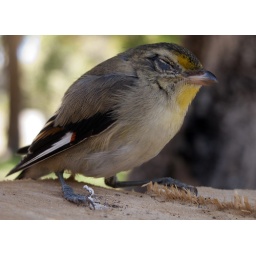
This baby bird flew into the window and was stunned. We put it in the shade to recover.